Seaslug (missile)

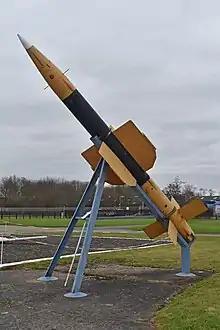
Seaslug on display at Wickenby Aerodrome, Lincolnshire, UK

Seaslug was a first-generation surface-to-air missile designed by Armstrong Whitworth (later part of the Hawker Siddeley group) for use by the Royal Navy. Tracing its history as far back as 1943's LOPGAP design, it came into operational service in 1961 and was still in use at the time of the Falklands War in 1982.